Sacerdos of Limoges

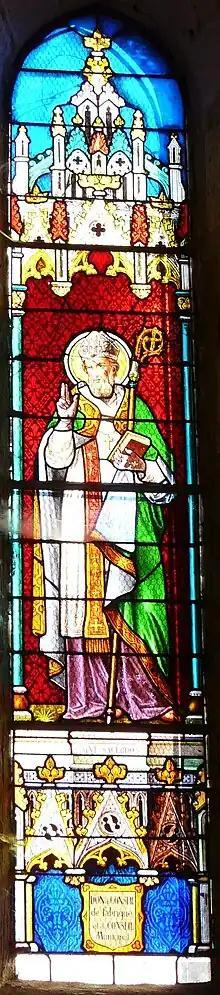

Saint Sacerdos (Sacerdos de Calviac, Sardot, Sadroc, Sardou, Serdon, Serdot) of Limoges (670—c. 720) is a French saint. He was born near Sarlat and became a monk. He was the founder and abbot of Calviac Abbey. He was later appointed bishop of Limoges and then of Sigüenza.